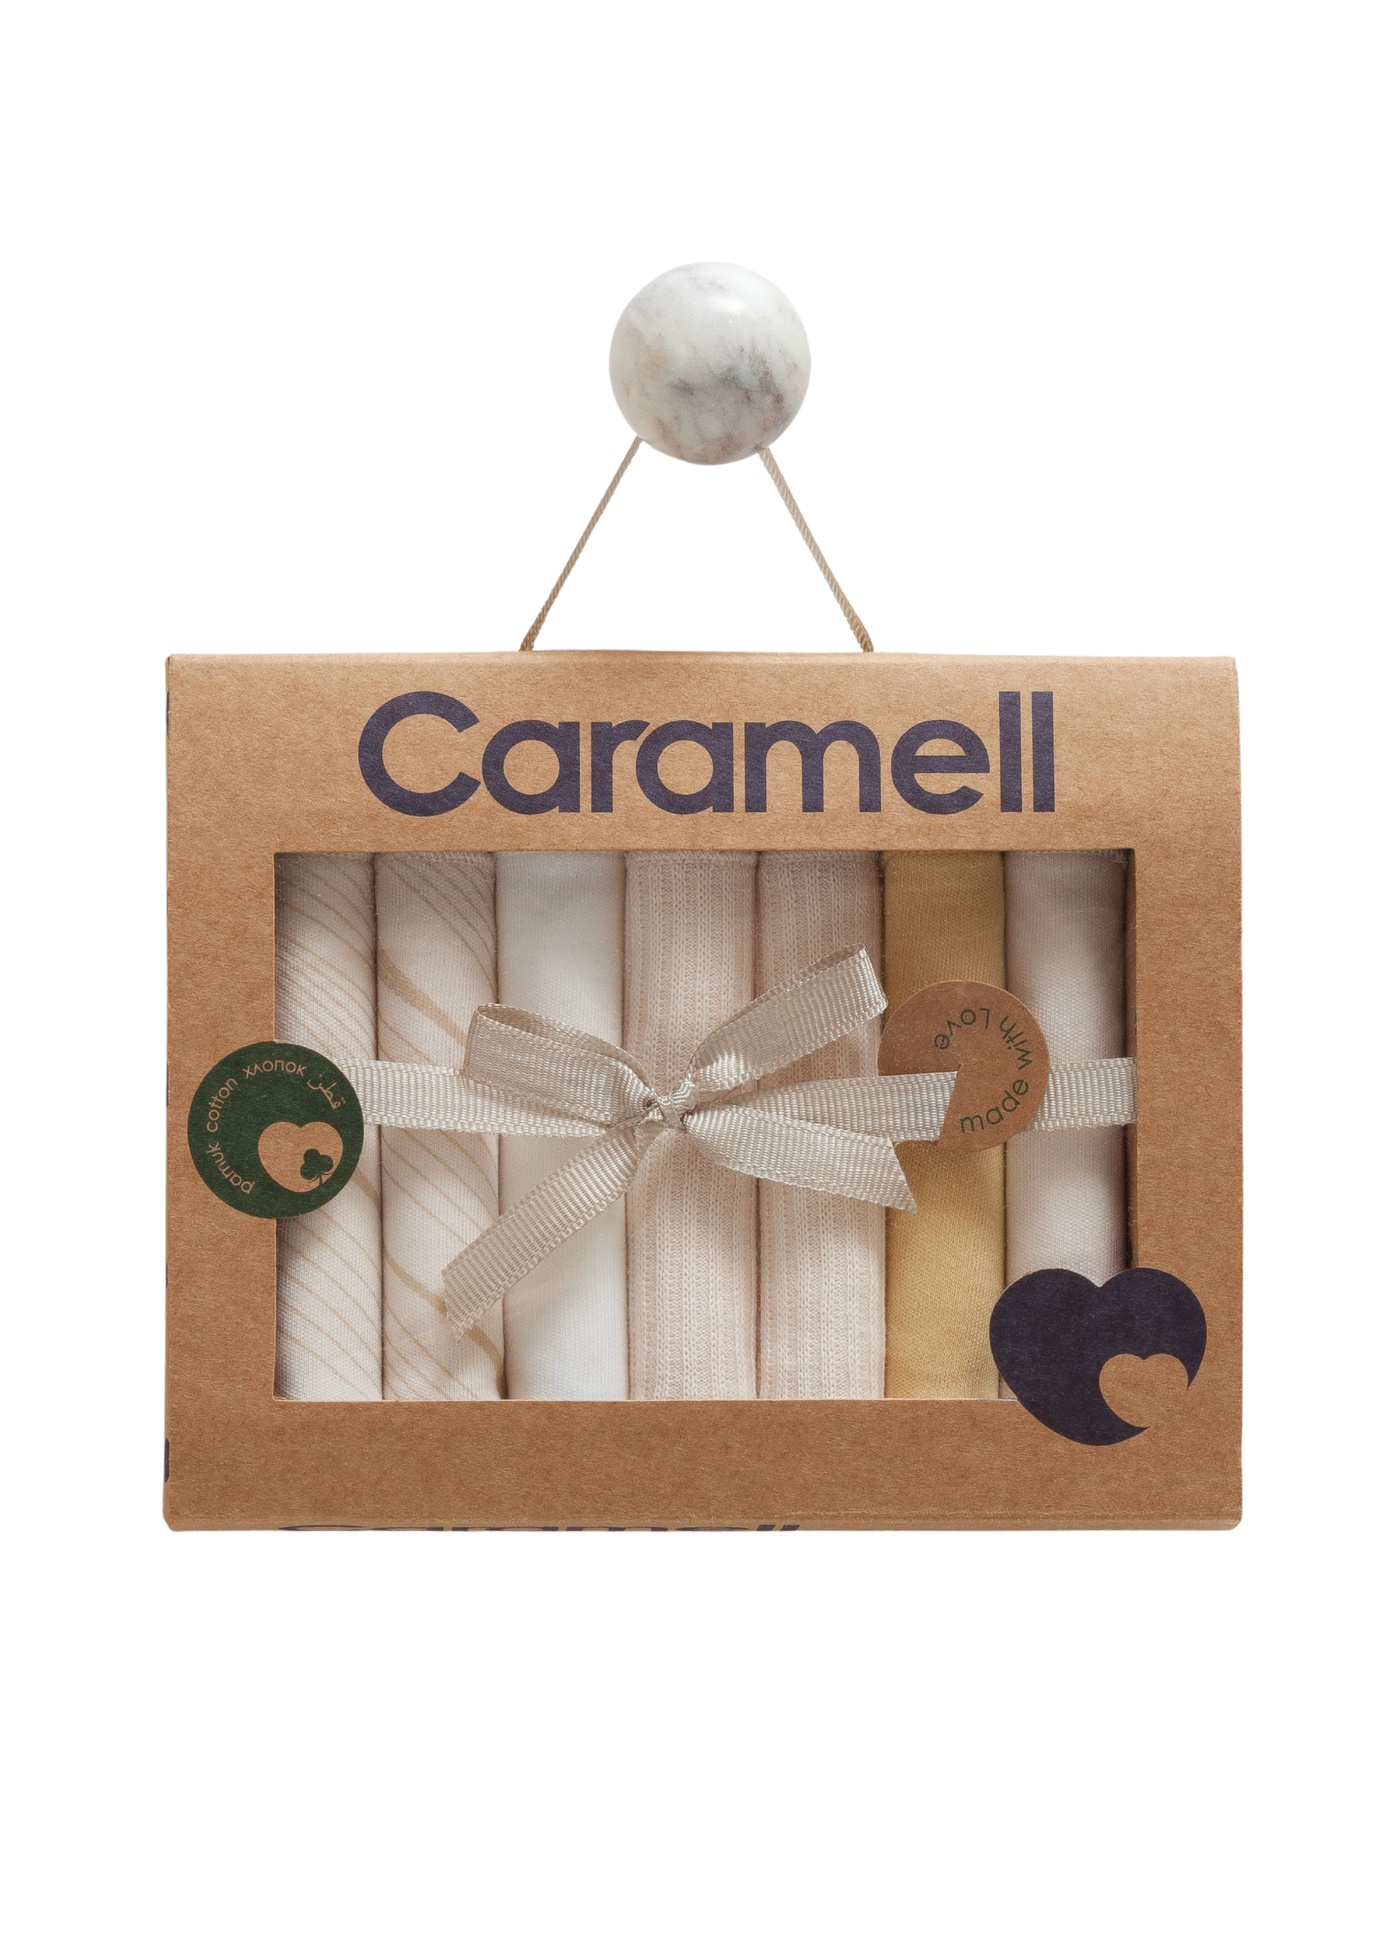
Set 7 Batiste din Bumbac Bej MND1842 Mell Sweet Bbay
Brand: Mell Sweet Baby
Set 7 batiste pentru bebelusi Mell Sweet Baby Un set practic și esențial pentru îngrijirea zilnică a bebelușilor. Conținând 7 batiste realizate din 100% bumbac moale, acestea sunt delicate cu pielea sensibilă și pot fi utilizate în numeroase situații: la hrănire, pentru curățare sau ca protecție. Culoarea neutră de bej le face potrivite atât pentru băieței, cât și pentru fetițe, iar întreținerea lor este simplă și rapidă, fiind ideale pentru utilizarea de zi cu zi. Caracteristici Principale: Material natural: 100% bumbac, moale și prietenos cu pielea sensibilă. Set complet: Include 7 batiste practice, utile pentru întreaga săptămână. Culoare neutră: Bej clasic, potrivit pentru bebeluși indiferent de gen. Beneficii: Siguranță și delicatețe: Nu irită pielea și pot fi folosite zilnic fără griji. Utilitate versatilă: Perfecte pentru masă, curățare sau protecție în cărucior. Întreținere facilă: Se spală ușor și își păstrează forma după folosiri repetate. Specificații: Material: 100% Bumbac Culoare: Bej Număr piese: 7 batiste Dimensiuni: Standard, practice pentru uz zilnic Stil: Casual, practic Marca: Mell Sweet Baby Potrivit pentru: Bebeluși, unisex Îngrijire: Ușor de întreținut și curățat Alege acest set 7 batiste bej Mell Sweet Baby pentru a adăuga un plus de confort și utilitate în rutina zilnică a bebelușului tău. Practice, sigure și ușor de întreținut, aceste batiste sunt un accesoriu esențial pentru fiecare familie.
Category: Baby & Toddler > Nursing & Feeding > Nursing Pads & Shields > Disposable Nursing Pads